Louie Bellson

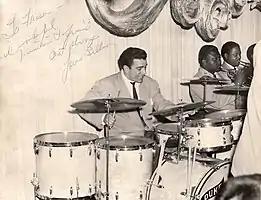
From left: Louie Bellson, Cat Anderson, and Clark Terry at the Palomar Supper Club, April 19, 1952, with the Duke Ellington Orchestra; photo courtesy of Fraser MacPherson estate

Louie Bellson (born Luigi Paolino Alfredo Francesco Antonio Balassoni, July 6, 1924 – February 14, 2009), often seen in sources as Louis Bellson, although he himself preferred the spelling Louie, was an American jazz drummer. He was a composer, arranger, bandleader, and jazz educator, and is credited with pioneering the use of two bass drums.